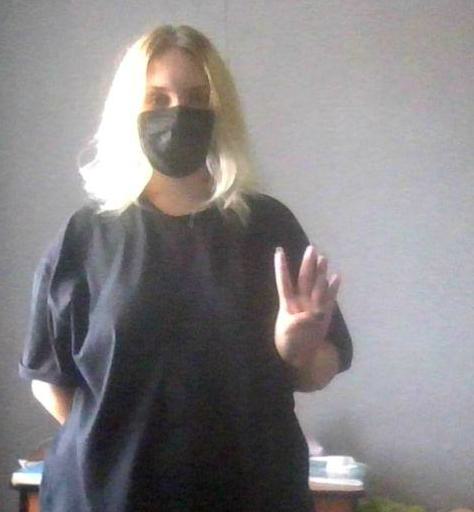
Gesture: four